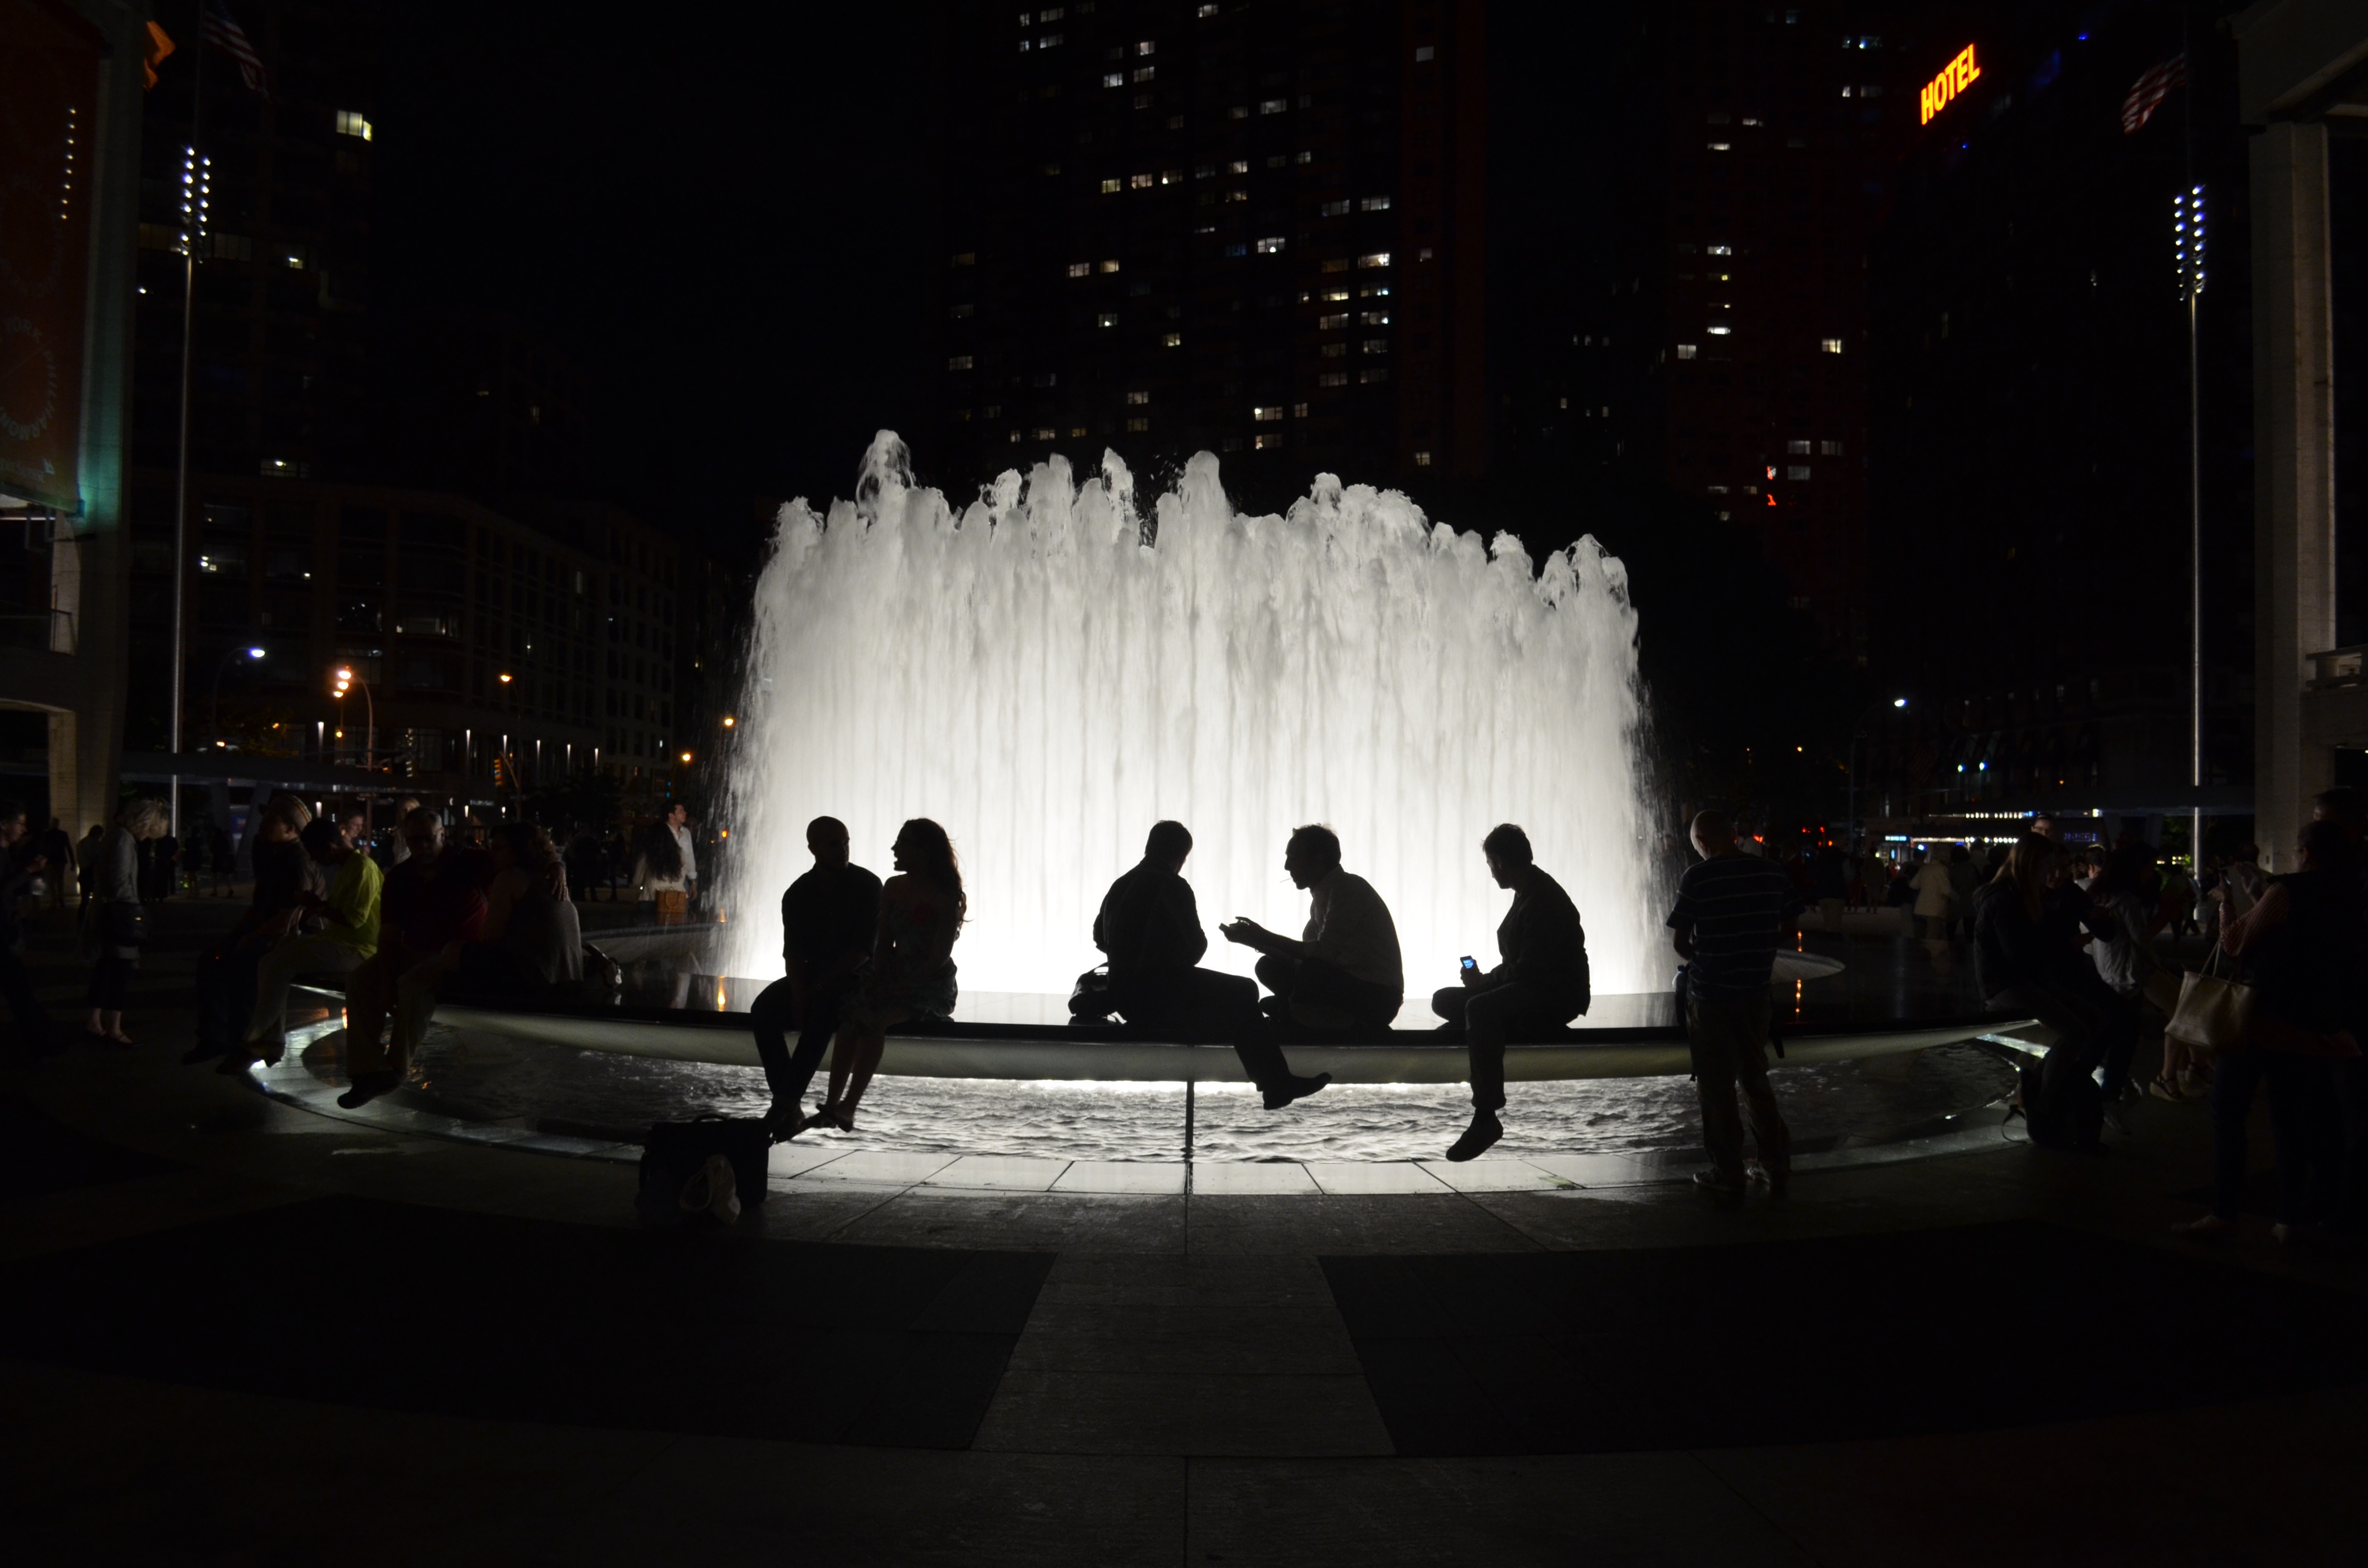
light, people, night, crowd, darkness, leisure, lighting, conversation, performance art, stage, relaxation, source, silhouettes, people relaxed